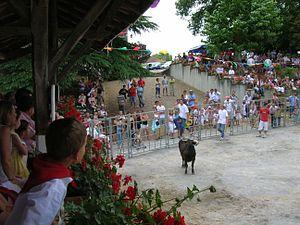
Arènes de Baigts
Baigts est une commune française située en Chalosse dans le département des Landes, en région Nouvelle-Aquitaine.